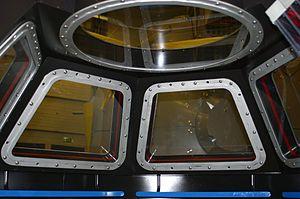
Une coupole est une voûte hémisphérique, de profil semi-circulaire, elliptique ou polygonal, parfois exhaussée par un tambour. La calotte est la partie supérieure de la coupole. La toiture de cette voûte est un dôme.